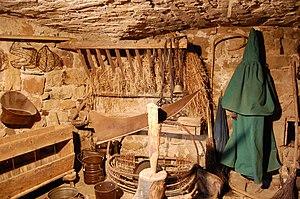
Reconstitution d'une étable
Situé à Saint-Beauzély à 15 km de Millau et abrité dans les murs du Château de Saint-Beauzély, ce musée associatif s'attache à témoigner du passé de la commune liée à l'extraction du grès, aux maîtres bâtisseurs des cités templières ainsi qu'à l'agriculture et à la vie rurale.